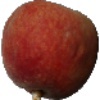
Label: Peach 1